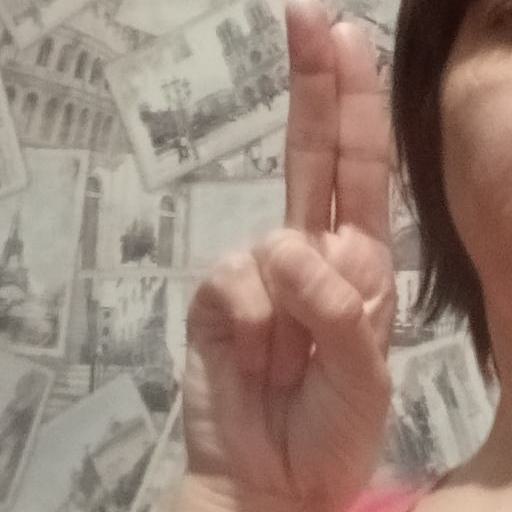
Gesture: two_up